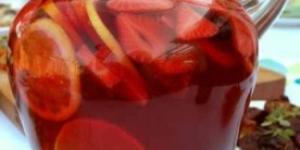
sangria facil